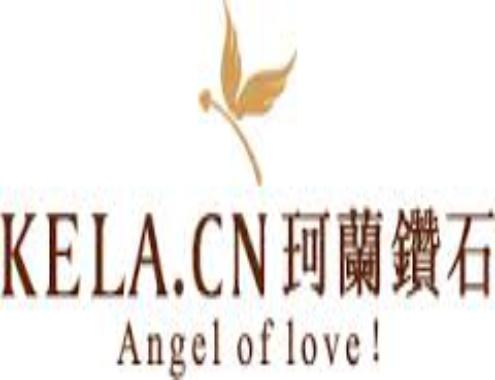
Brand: KELA
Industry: Clothes